Oaklands College

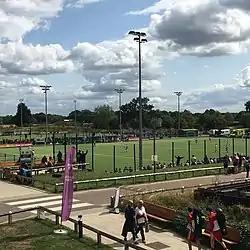

The site of the current St Albans Campus in Smallford, including the historic Mansion House, was purchased by Hertfordshire County Council in 1920. The site opened a year later as the Hertfordshire County Council Agricultural Institute to provide full and part-time courses for home and overseas students. The college was founded by John Hunter Smith, who also served as its first principal. In February 1926, a fire broke out in the roof of the Mansion House, resulting in the gabled roof being replaced by the flat roof which exists today. The college later became known as the Hertfordshire College of Agriculture and Horticulture.